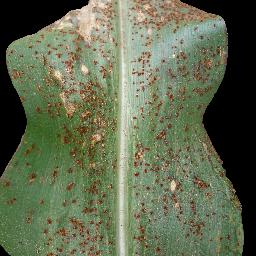
Label: Corn___Common_rust